Überlingen

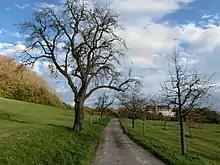
Jubilation Path, through the Spetzgart castle grounds

The city also provides numerous walking paths and is located on the long "Jubiläumsweg", an historic landmark and nature trail through the Bodensee region beginning at Kressbronn and ending at the Überlingen Therme.